Racuchy
Also known as:
be-tarask - Belarusian (Taraškievica orthography): Рацухі
bg - Bulgarian: Рацухи
de - German: Racuchy
el - Greek: Ρατσούχι
he - Hebrew: ראצוכי
jv - Javanese: Racuchy
pl - Polish: Racuchy
ru - Russian: Рацухи
uk - Ukrainian: Рацухи
Category: pancake (pancake)
Cuisine: Polish
Associated cuisines: Polish
Area: Poland
Countries: Poland
Region: Eastern Europe

The dish is made from flour, milk, eggs, sugar and a pinch of salt. It is made with yeast or, in other versions, baking powder or baking soda. The dish pan fried in oil.

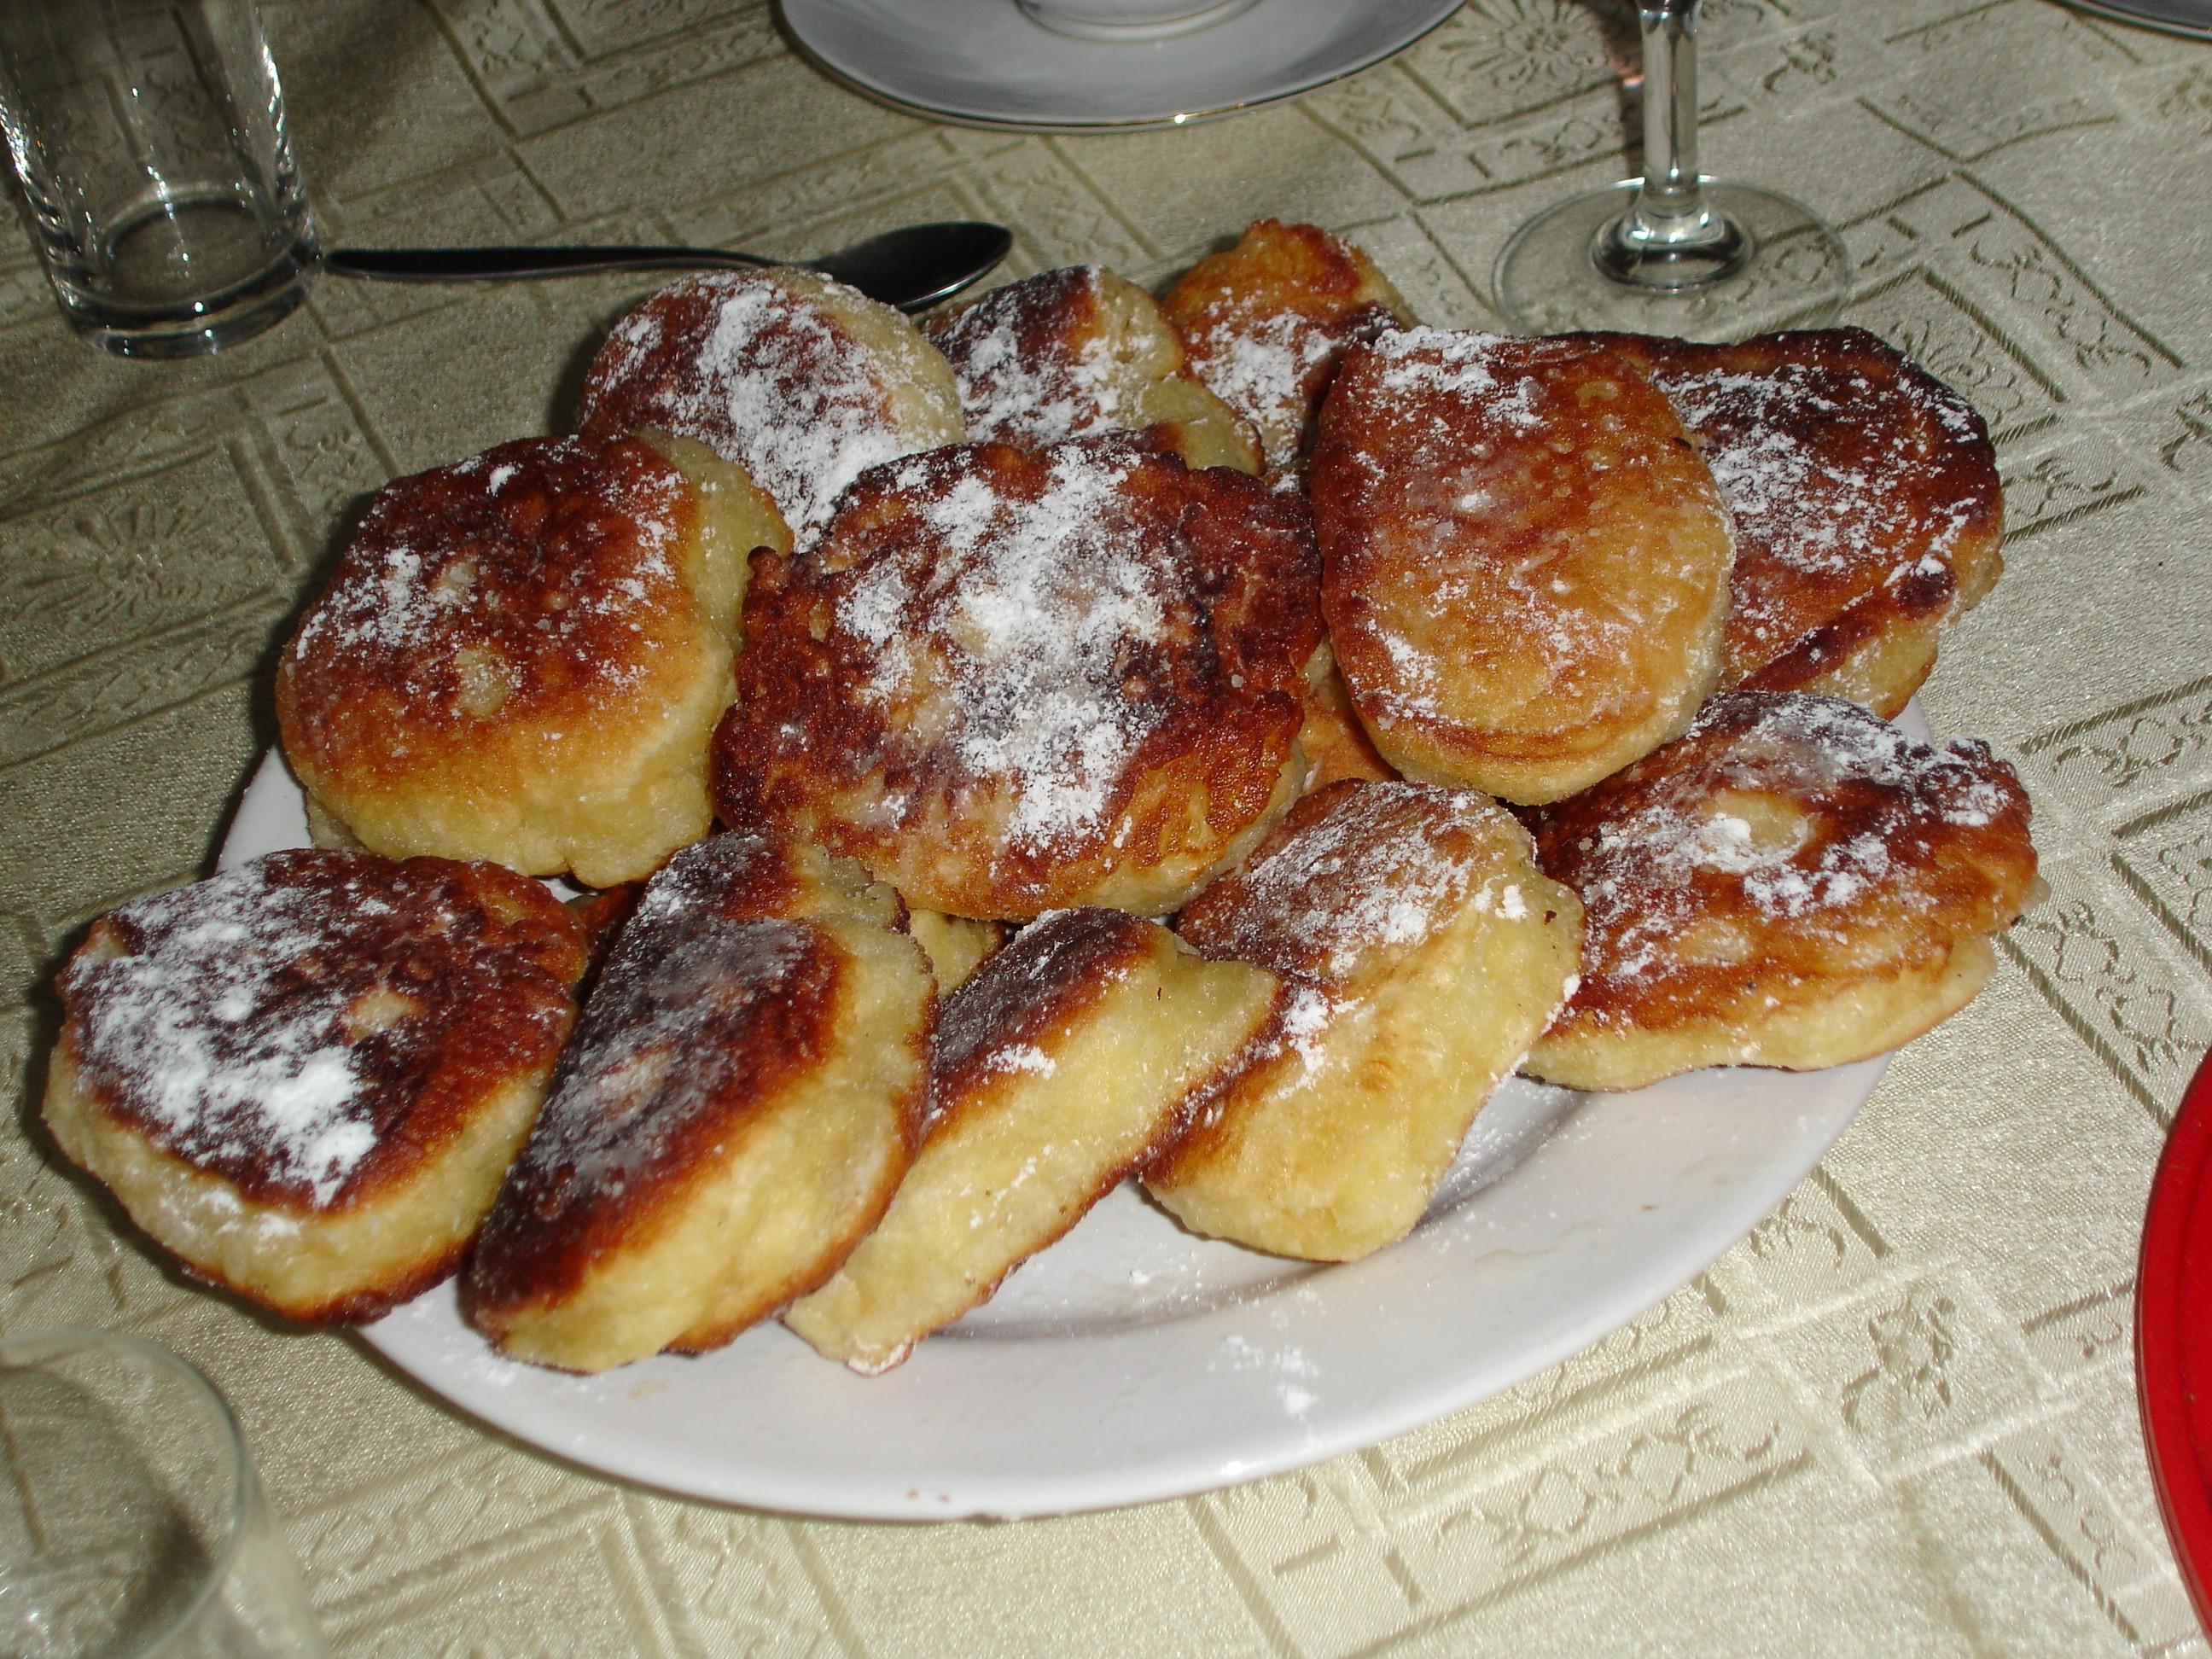